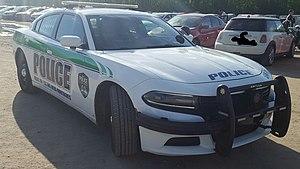
Ma photo d'un Dodge Charger de la police de Deux-Montagnes à Pointe-Calumet , Québec, Canada.
Deux-Montagnes est une ville située dans la MRC de Deux-Montagnes, dans la région administrative des Laurentides, au Québec, au Canada. Elle est située à environ 35 km à l'ouest de la métropole montréalaise.